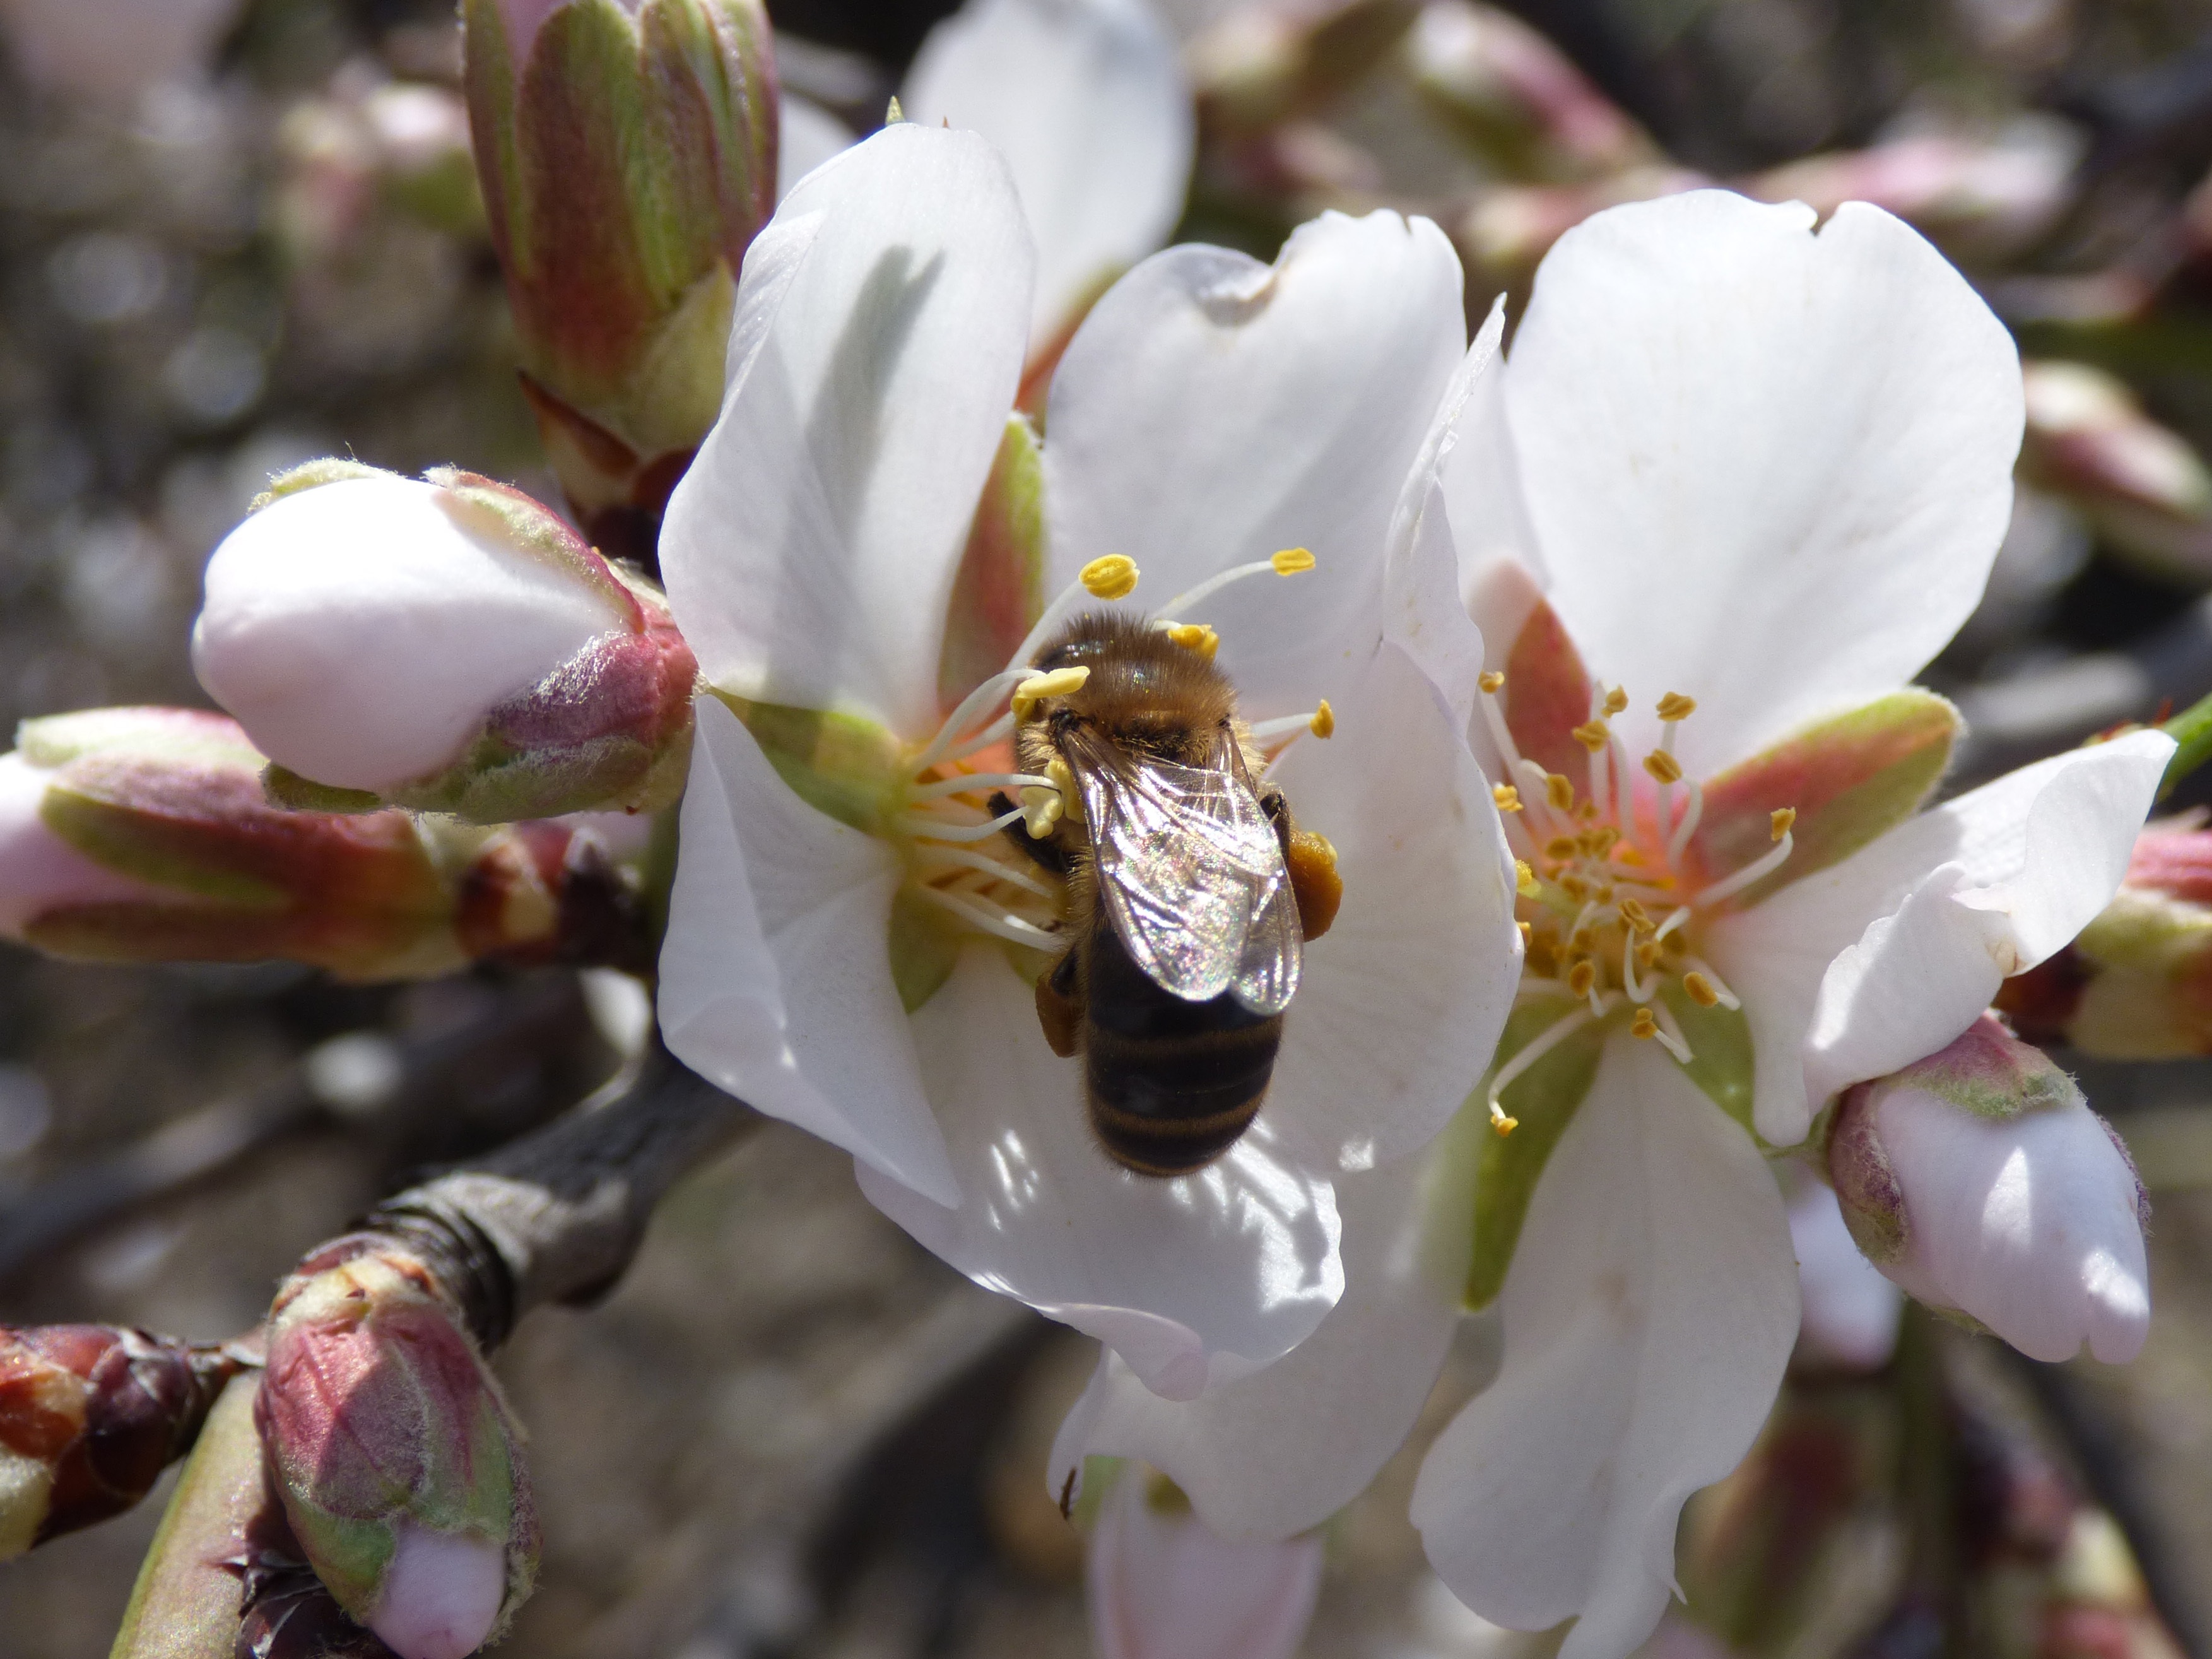
branch, blossom, plant, flower, petal, pollen, spring, produce, insect, botany, flora, wildflower, close up, shrub, bee, february, macro photography, flowering plant, libar, almond tree, almond flower, land plant, membrane winged insect